The Secret Storm

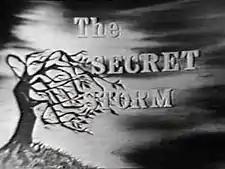
Title card for "The Secret Storm", 1954

The Secret Storm is an American television soap opera that aired on CBS from February 1, 1954, to February 8, 1974. It was created by Roy Winsor, who also created the long-running soap operas "Search for Tomorrow" and "Love of Life". Gloria Monty, of "General Hospital" fame, was a longtime director of the series.